Wake Island

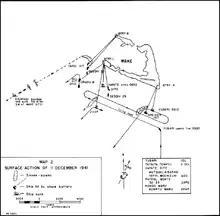
Diagram of the December 11 battle at Wake

In 1923, a joint expedition by the then Bureau of the Biological Survey (in the U.S. Department of Agriculture), the Bernice Pauahi Bishop Museum and the United States Navy was organized to conduct a thorough biological survey of the Northwestern Hawaiian Islands, then administered by the Biological Survey Bureau as the Hawaiian Islands Bird Reservation. On February 1, 1923, Secretary of Agriculture Henry C. Wallace contacted Secretary of Navy Edwin Denby to request Navy participation and recommended expanding the expedition to Johnston, Midway and Wake, all islands not administered by the Department of Agriculture. On July 27, 1923, , a World War I minesweeper, brought the Tanager Expedition to Wake Island under the leadership of ornithologist Alexander Wetmore, and a tent camp was established on the eastern end of Wilkes. From July 27 to August 5, the expedition charted the atoll, made extensive zoological and botanical observations, and gathered specimens for the Bishop Museum while the naval vessel under the command of Lt. Cmdr. Samuel Wilder King conducted a sounding survey offshore. Other achievements at Wake included examinations of three abandoned Japanese feather poaching camps, scientific observations of the now extinct Wake Island rail, and confirmation that Wake Island is an atoll, a group of three islands with a central lagoon. Wetmore named the southwest island for Charles Wilkes, who had led the original pioneering United States Exploring Expedition to Wake in 1841. The northwest island was named for Titian Peale, the chief naturalist of that 1841 expedition.